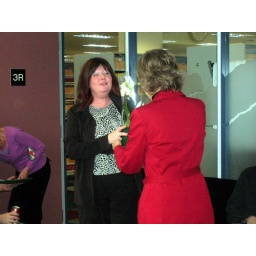
Andree gives Shelley an Orchid plant as a gift from her friends in the office